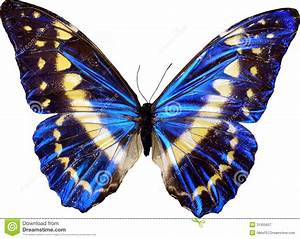
Label: farfalla